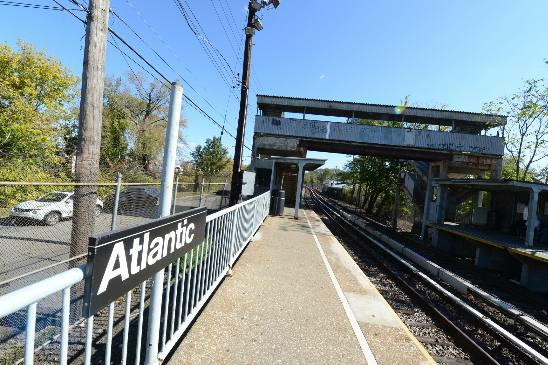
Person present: No